Drought tolerance

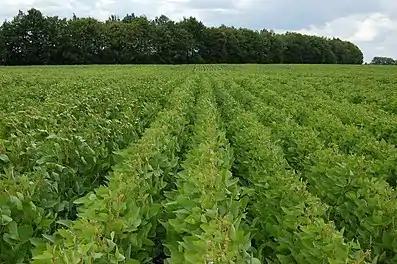

With the frequency and severity of droughts increasing in recent years, damage to crops has become more serious, lowering the crop yield, growth, and production. However, research into the molecular pathways involving stress tolerance have revealed that overexpression of such genes can enhance drought tolerance, leading to projects focused on the development of transgenic crop varieties.